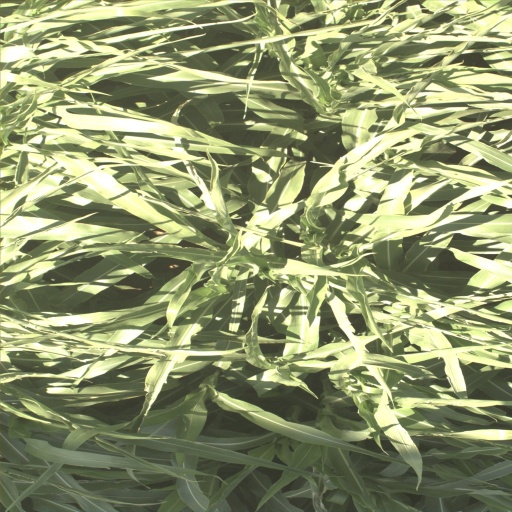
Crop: sorghum